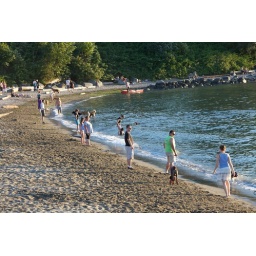
An early and hot evening at the dog beach in Kitsilano, Vancouver, BC (20100708_9366)